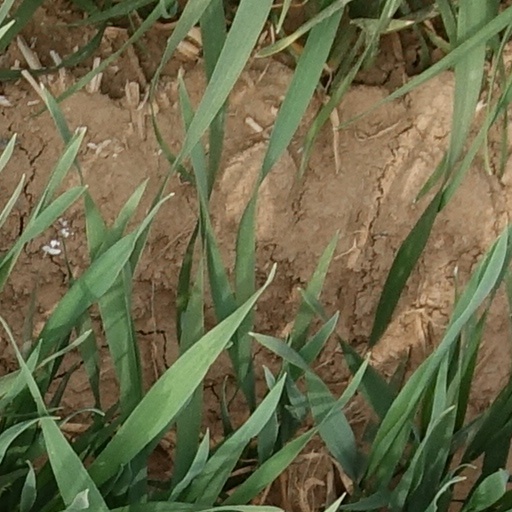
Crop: wheat